African American founding fathers of the United States

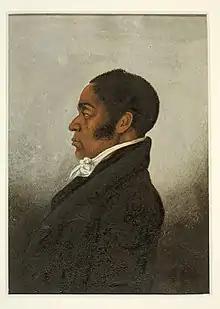
Watercolor painting of James Forten (1766–1842) of Philadelphia, a sailmaker by profession and one of the African American founding fathers of the United States

The African American founding fathers of the United States are the African Americans who worked to include the equality of all races as a fundamental principle of the United States. Beginning in the abolition movement of the 19th century, they worked for the abolition of slavery, and also for the abolition of second class status for free blacks. Their goals were temporarily realized in the late 1860s, with the passage of the 13th, 14th, and 15th amendments to the United States Constitution. However, after Reconstruction ended in 1877, the gains were partly lost and an era of Jim Crow gave blacks reduced social, economic and political status. The recovery was achieved in the Civil Rights Movement, especially in the 1950s and 1960s, under the leadership of blacks, such as Martin Luther King and James Bevel, as well as whites that included Supreme Court justices and Presidents. In the 21st century scholars have studied the African American founding fathers in depth.